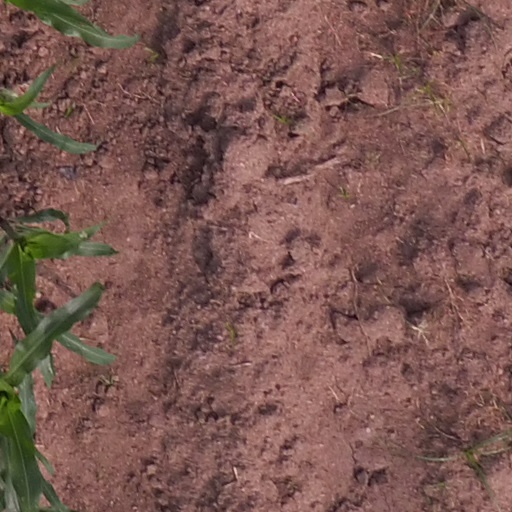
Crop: maize; corn